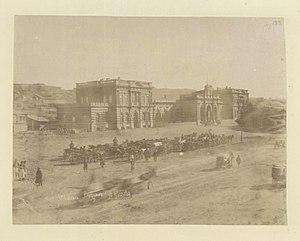
La gare centrale de Tbilissi est la principale gare ferroviaire géorgienne, située dans la capitale, Tbilissi.